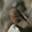
Label: bird